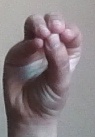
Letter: ha